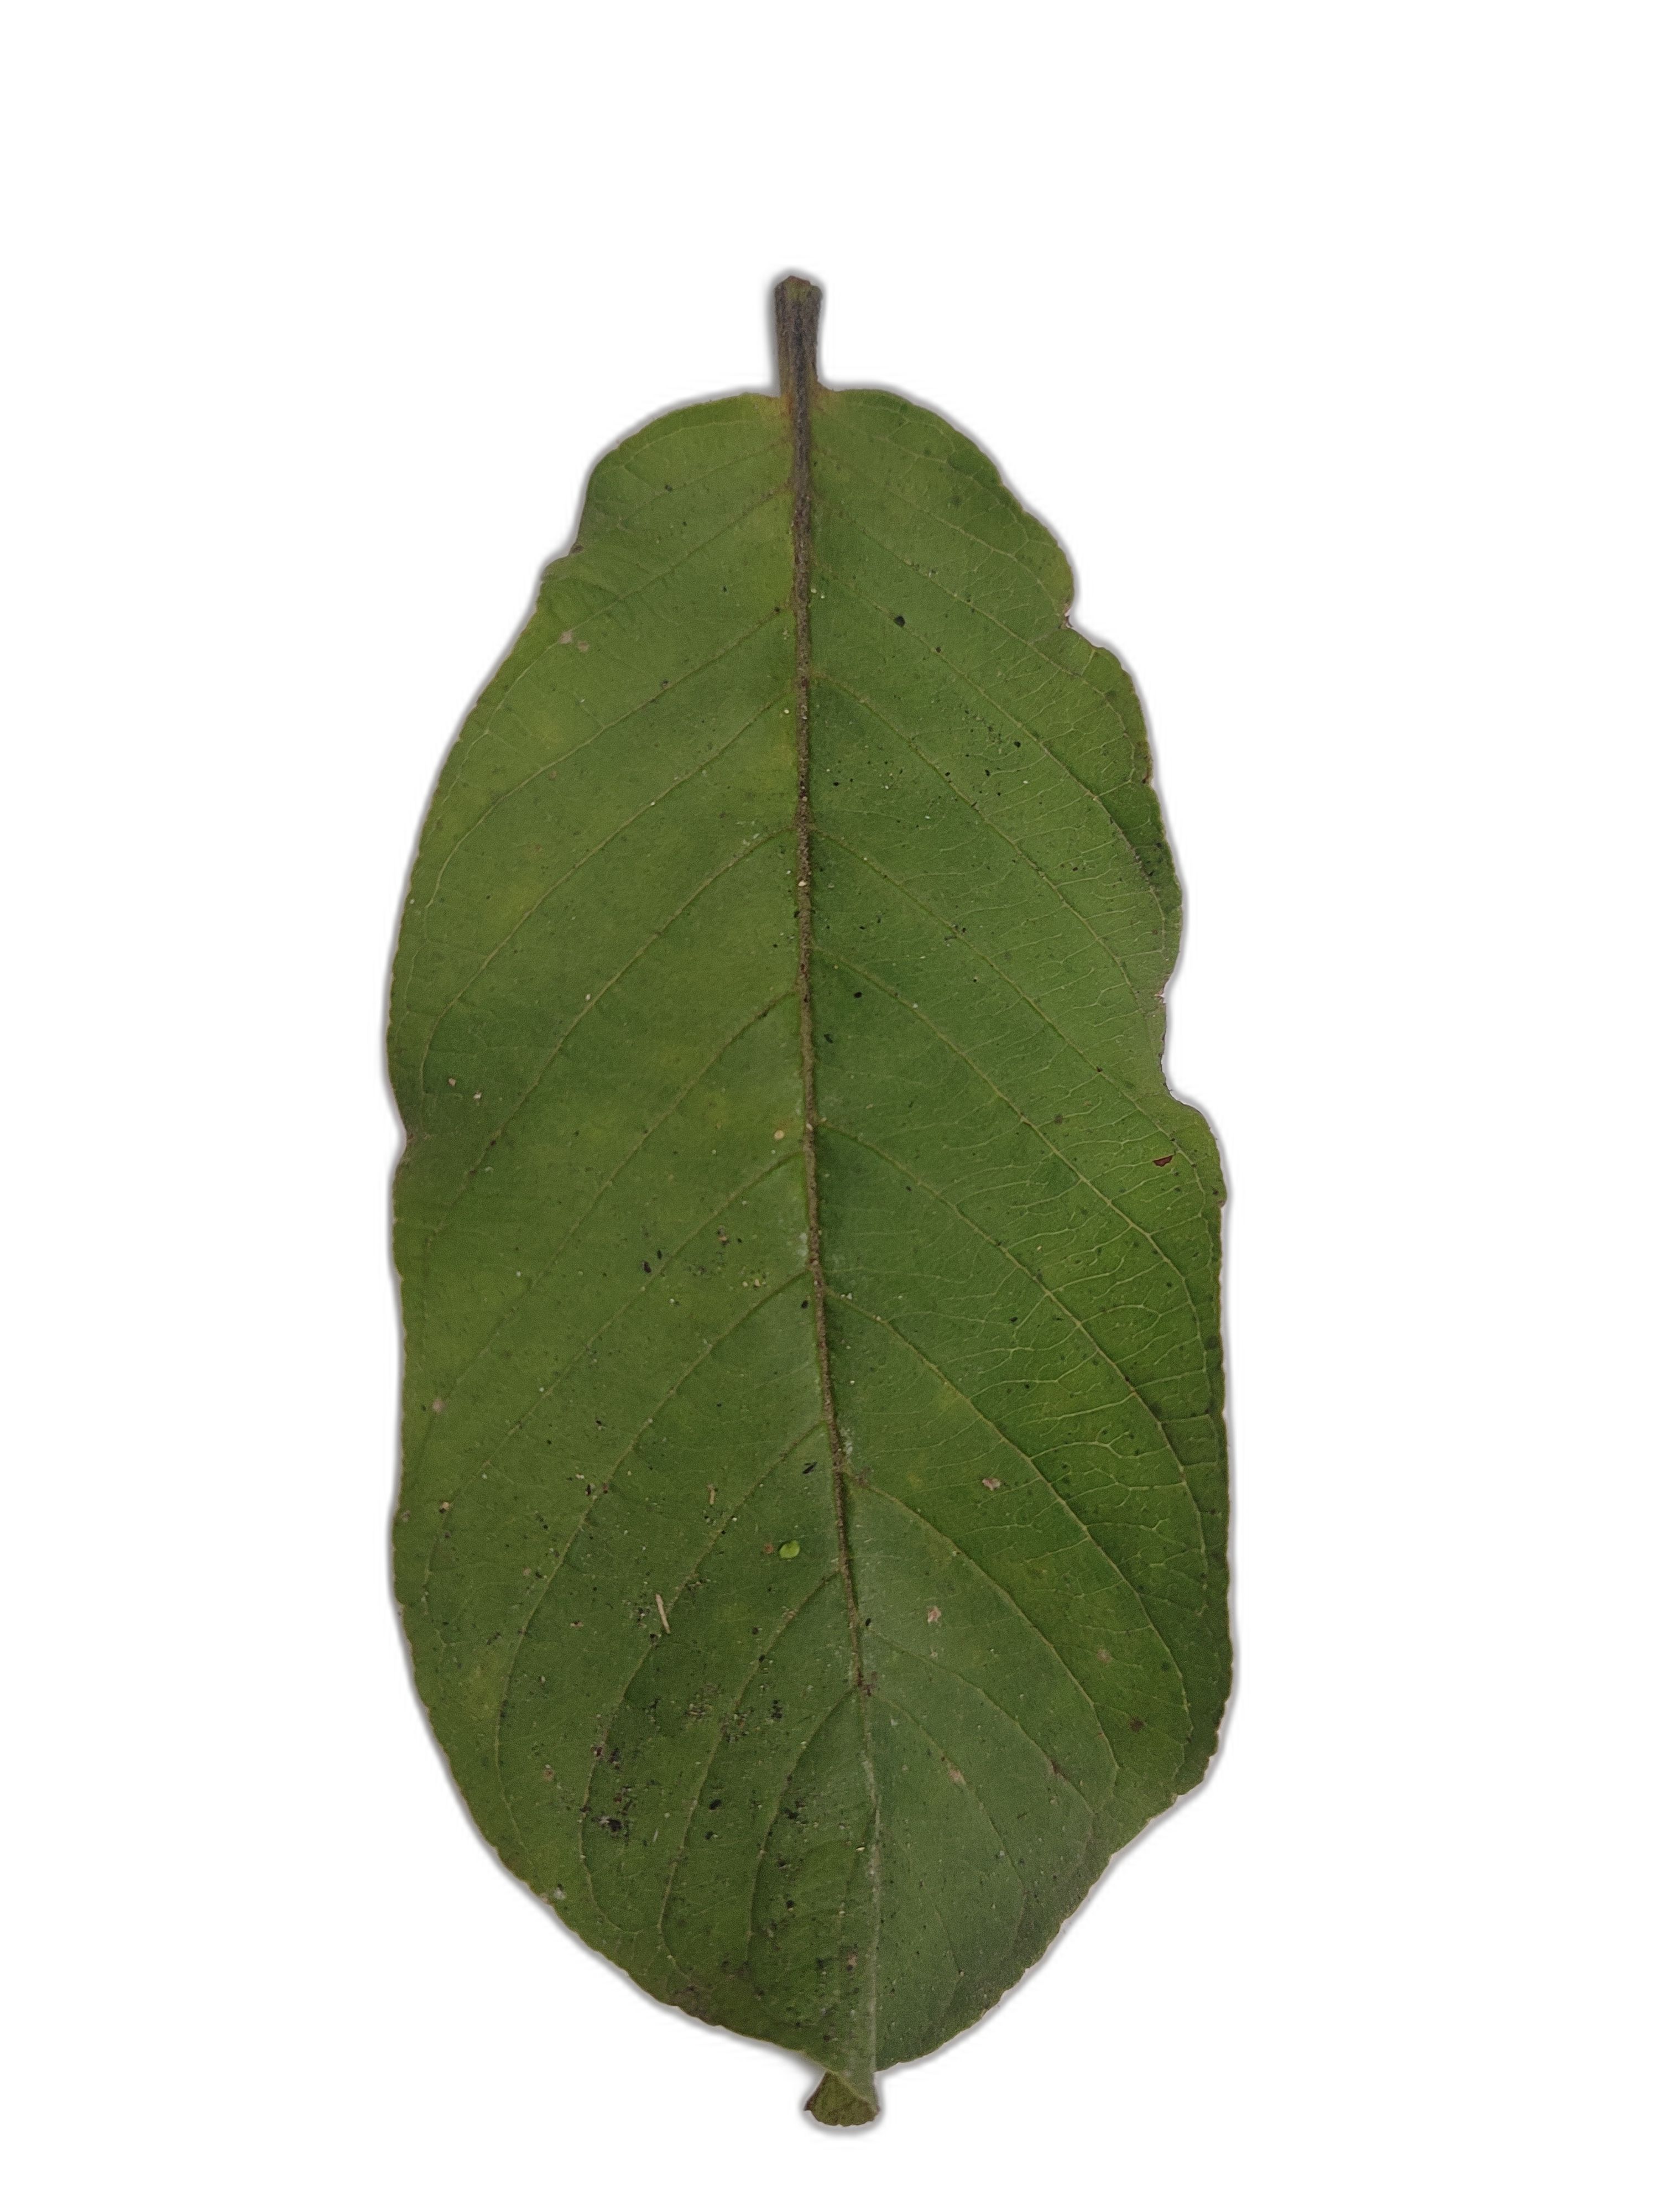
Plant part: leaf
Disease: Healthy